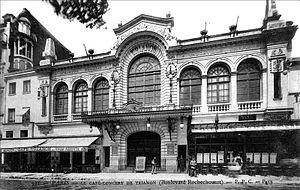
illustre théâtre parisien
Mario Cazes né à Béziers le 17 juillet 1890 et mort à Béziers le 3 novembre 1972, est un compositeur, chef d'orchestre et violoniste français qui eut énormément de succès dans les années 1920 et 1930.